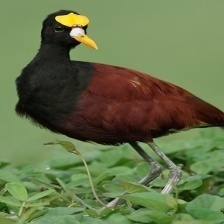
Species: NORTHERN JACANA
Scientific name: JACANA SPINOSA